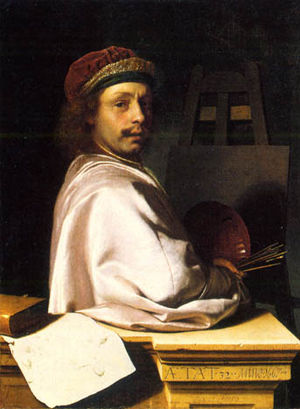
Frans van Mieris den ældre
Selvportræt (c.1656)
Frans van Mieris den Ældre var en hollandsk kunstmaler fra den Den hollandske guldalder. Han malede hovedsageligt genrebilleder og portrætter. Han kom fra en ledende kunstmalerfamilie fra Leiden med hans sønner Jan og Willem og hans barnebarn Frans van Mieris den yngre, som også malede genremotiver.